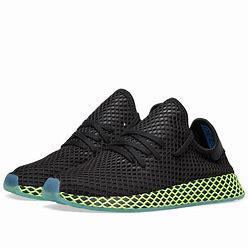
Brand: Adidas
Model: Deerupt Runner